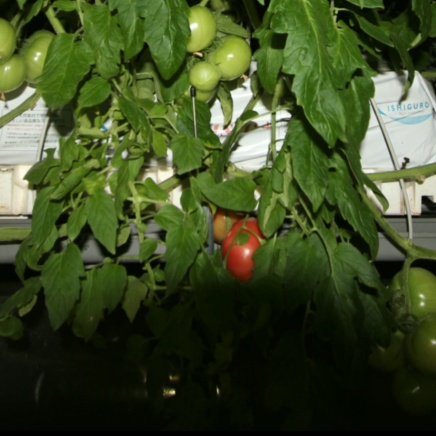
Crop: tomato